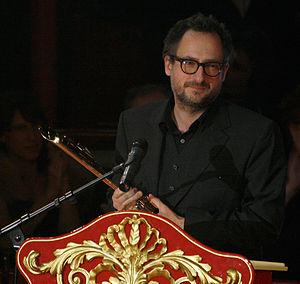
Roland Schimmelpfennig est un artiste allemand, reconnu notamment en tant qu'auteur de théâtre.